Clee St. Margaret

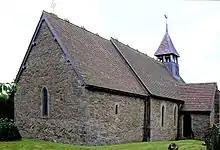
The Church of St Margaret is a Grade II* listed building and was founded in the 11th century.

The main religion in Clee St Margaret and the surrounding area of South Shropshire is Christianity, with Islam and Buddhism following. The church was renewed in 1860 and is used regularly for Christian worship